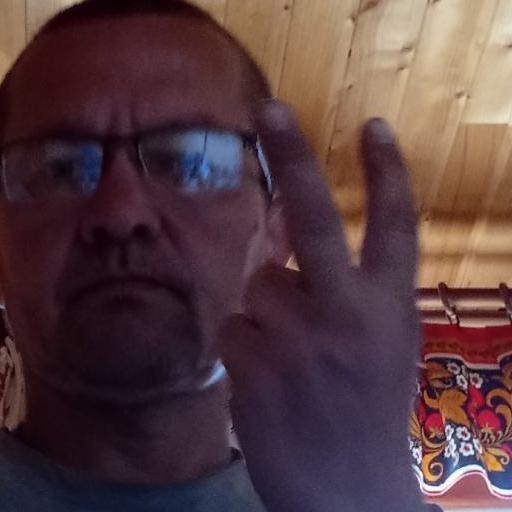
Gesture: peace_inverted